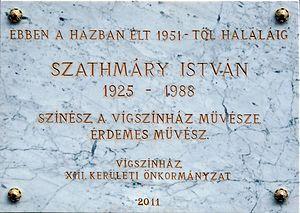
Plaque commémorative à M. István Szatmári (parfois